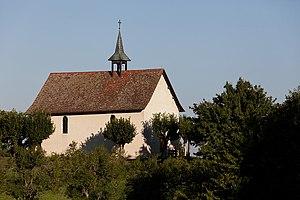
Chapelle Saint-Gilles à Cornol (JU)